John McPhee (motorcyclist)

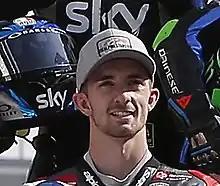
McPhee in 2019

John McPhee (born 14 July 1994) is a Scottish Grand Prix motorcycle racer, competing for in the World Supersport Championship for Vince64 by Puccetti Racing.